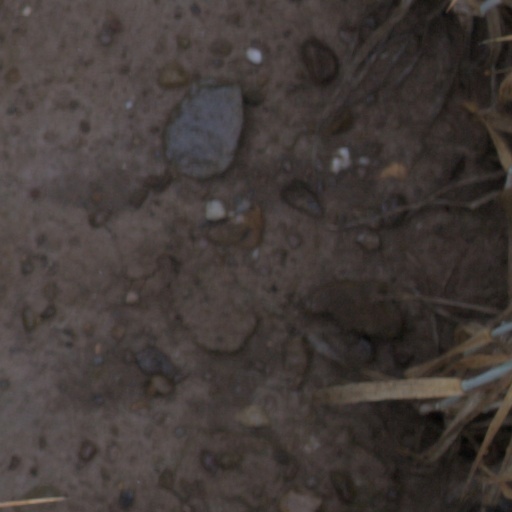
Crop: wheat